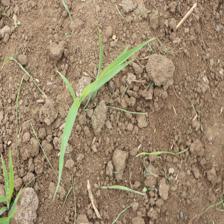
Label: Sorghum